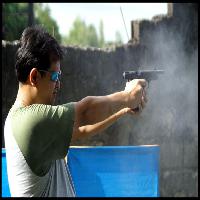
Weather: sun or clear